Get Sleazy Tour

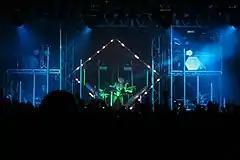
Kesha performing "Take It Off" in Sydney, Australia

The set list is mainly derived from Kesha's first album "Animal", and follow-up extended play (EP) "Cannibal". Besides tracks from those albums, Kesha incorporated covers of the Beastie Boys song, "(You Gotta) Fight for Your Right (To Party!)" to "give the show a more rock'n'roll edge." She told Kevin O'Donnell of "Spin", "I've been on this Iggy Pop kick — he's just so inspiring to watch as a performer, [...] I'm trying to do something like that, minus the heroin and the stabbing myself part." The theme of the tour is "to bring the planet an epic dance party [...] That's my mentality with this tour — party as hard as we can and make it as infectious as possible. It's unlike anything anyone else in pop music is doing." Visually, the theaters and auditoriums hosting the show will be transformed and presented as "basement rave-ups". The inspiration came from her earlier life when she was growing up in Tennessee where she would attend parties. To achieve this look, the singer worked with the creative team responsible for Daft Punk's concerts. The look is described as "Mad Max" and "intergalactic spaceship" combination.